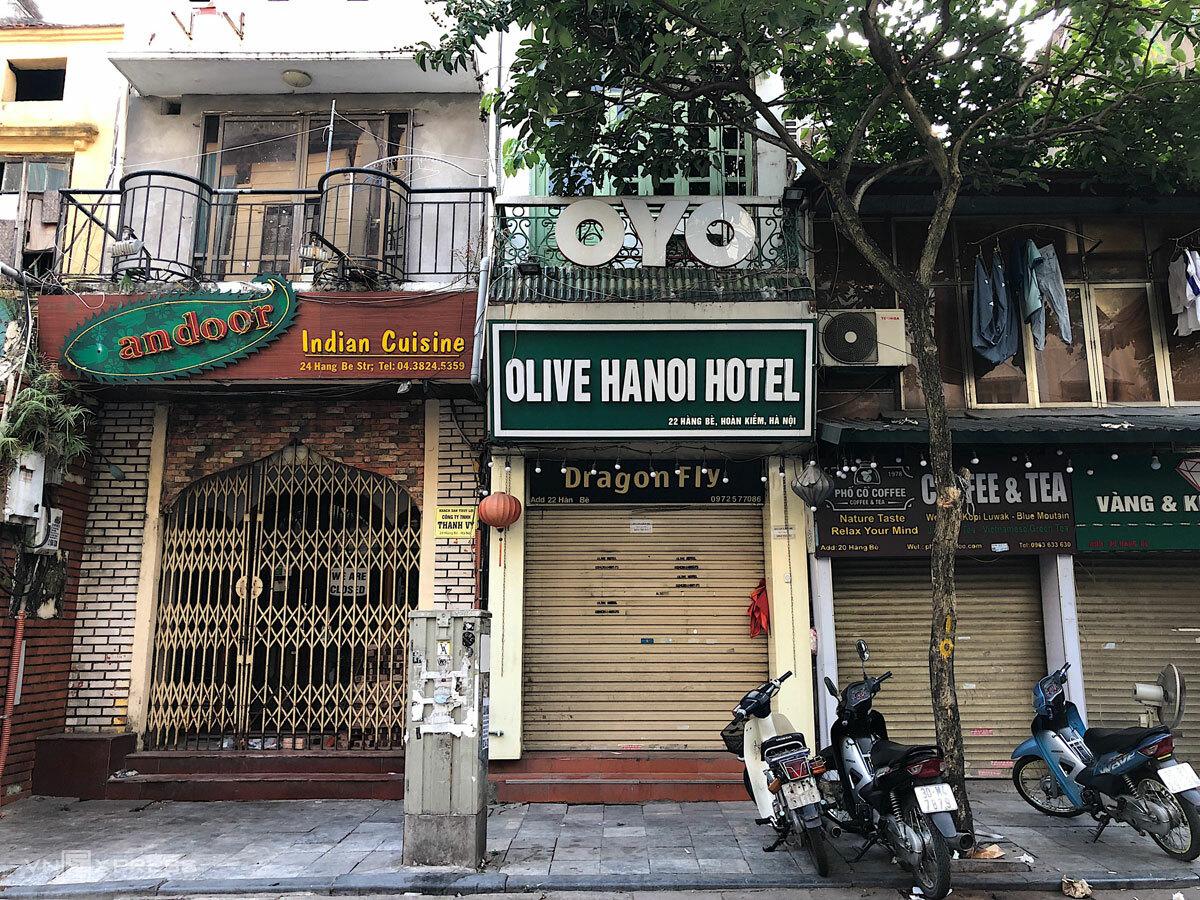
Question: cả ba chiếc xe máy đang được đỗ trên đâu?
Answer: vỉa hè